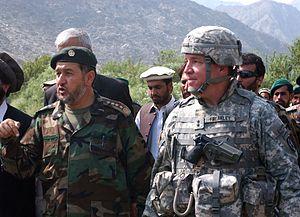
Les forces armées afghanes sont la force militaire de la République islamique d'Afghanistan. Elles sont composées de l'armée nationale afghane et de la force aérienne afghane. Étant un pays sans accès à la mer, l'Afghanistan n'a pas de marine. Le président de la République islamique d'Afghanistan est le commandant en chef de l'armée, par l'intermédiaire du ministère de la Défense qui est dirigé par le général Bismillah Khan Mohammadi. Le Centre de commandement militaire national de Kaboul est le siège des forces armées afghanes. L'armée de l'Afghanistan compte actuellement un effectif d'environ 200 000 soldats d'active, et devrait atteindre 260 000 d'ici à 2015.